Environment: real
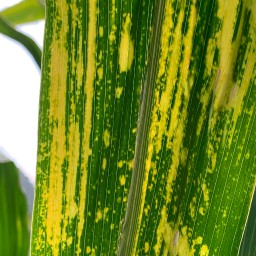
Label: lethal_necrosis